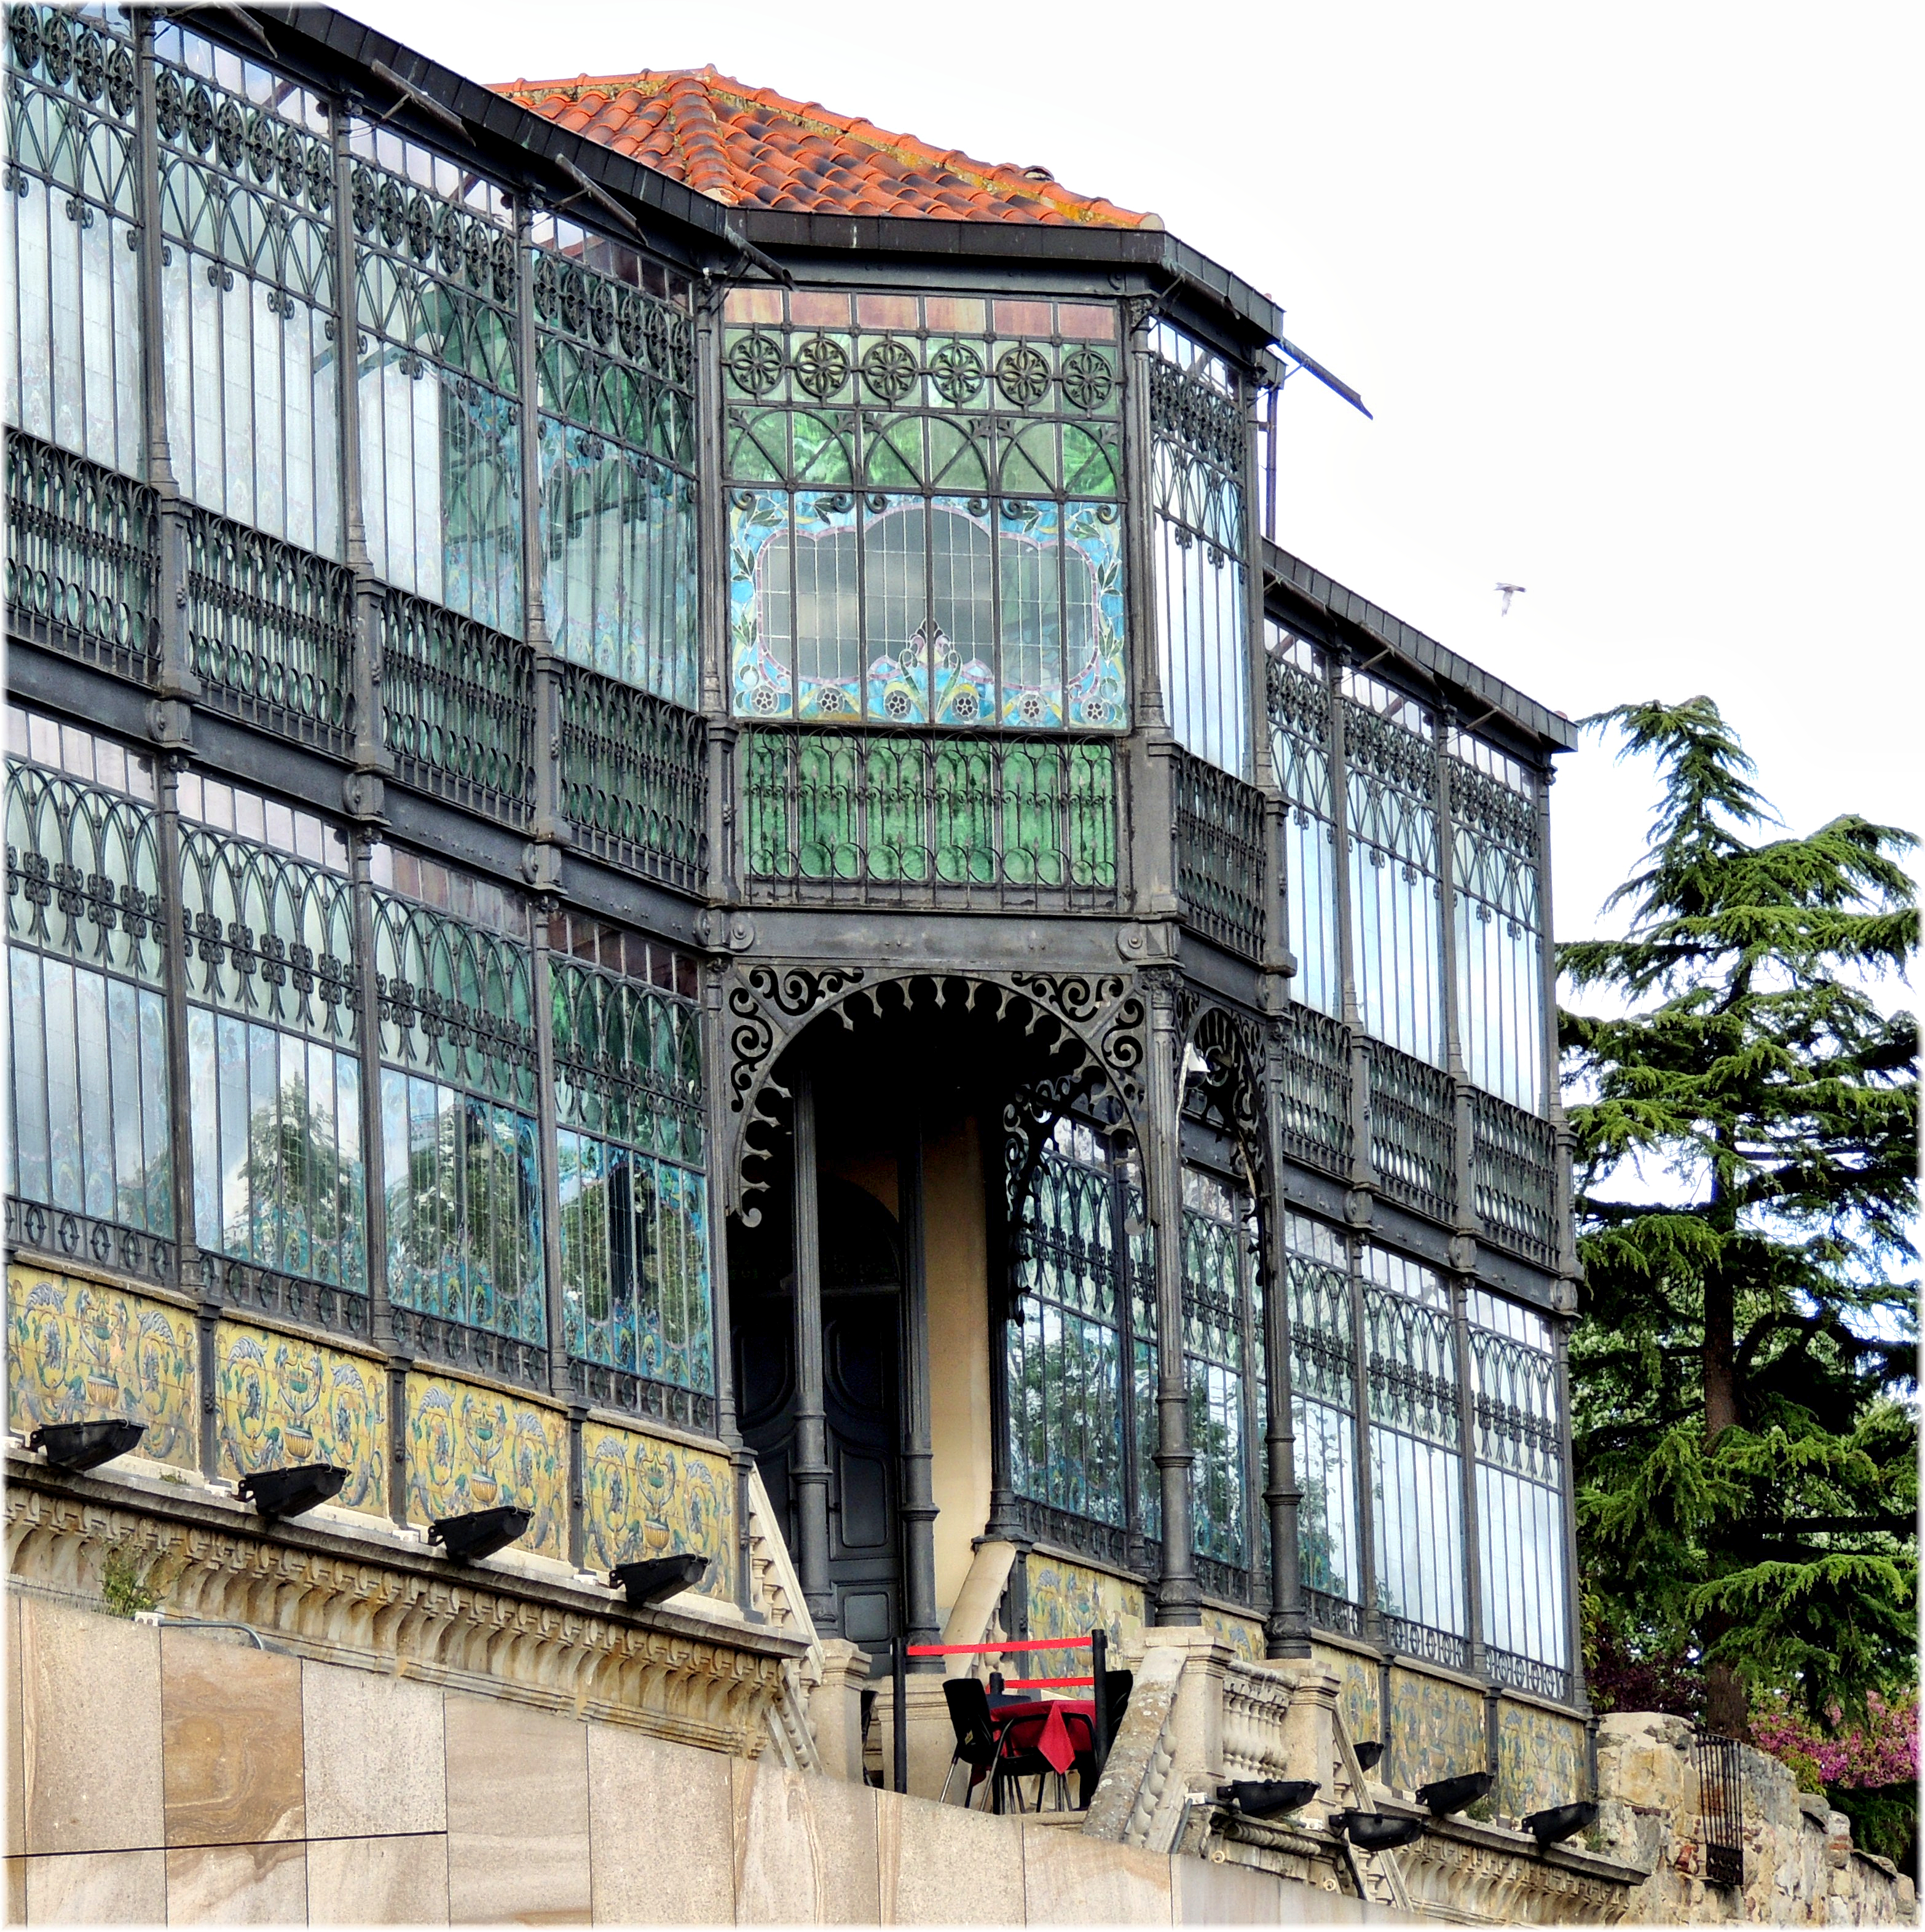
architecture, window, building, transport, facade, public transport, headquarters, residential area, rolling stock